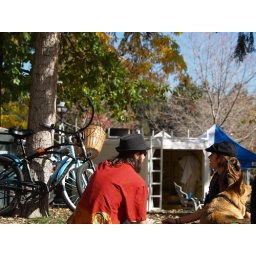
Complete with dogs and cruiser-style bikes in the background.